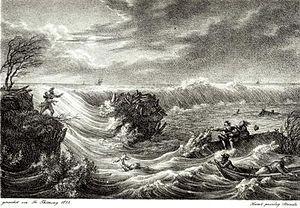
Le raz-de-marée en mer du Nord en 1825, également connu en Allemagne sous le nom de Große Halligflut, s'est déroulé du 3 au 5 février 1825, sur la côte de la Mer du Nord. Il a particulièrement affecté les Pays-Bas et l'Allemagne et fait environ 800 victimes.